KS Lushnja

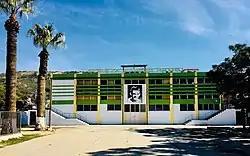
Stadiumi A.Roza Haxhiu

Abdurrahman Roza Haxhiu Stadium is Home to the team known as KS Lushnja. This is an 8,000 seater but it has a capacity of 12,000 people. The stadium is made in communism era at the year of 1961. The stadium is named after a famous soccer player known as Abdurrahman Roza Haxhiu who died during a match. Since the stadium was created in communism era of Albania the stadium was solid and had a big capacity to sit and to stand up. Other village teams around Lushnje play some championships and friendlies. There has been an international game with Albania national under-19 football team vs Kazakhstan national under-19 football team. The latest it was renovated was 2017 to enter the Albanian Superliga with seats in the VIP area.